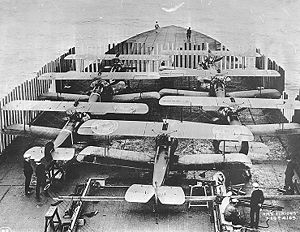
William D. Jackson
7 Sopwith Camel-fly på dækket af HMS Furious på vej mod Tønder
William Douglas Jackson var under 1. verdenskrig en britisk RNAS- og RAF-pilot, som var flight commander for første angrebsbølge i bombardementet af luftskibsbasen i Tønder 19. juli 1918. Fra sit Sopwith Camel biplan jagerfly lettet fra hangarskibet HMS Furious ud for Ringkøbing Fjord kastede han nogle af de første bomber mod Toska-hallen og satte derved luftskibene L 54 og L 60 i brand. Efter nødlanding ved Guldager nær Esbjerg, hvor han satte flyet i brand, kom han under internering i det krigsneutrale Danmark, men flygtede straks tilbage til Edinburgh.